Juana de J. Sarmiento

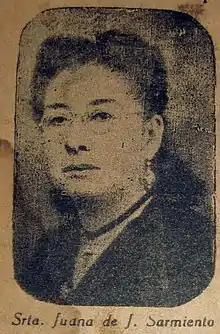

Juana de Jesús Sarmiento Ariza, better known as Juana de J. Sarmiento (1899–1979) was a Colombian politician and activist, who in 1951 became the first female mayor of a municipality in Colombia.